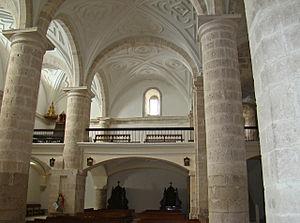
Portillo est une commune de la province de Valladolid dans la communauté autonome de Castille-et-León en Espagne.